Christmas Spectacular Starring the Radio City Rockettes

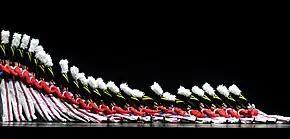
"The Parade of the Wooden Soldiers"

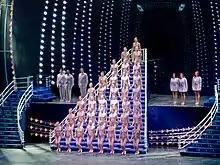
"Let Christmas Shine"

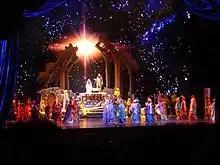
"The Living Nativity"

Released by Time Life Entertainment on November 4, 2008, the DVD features the complete 75th anniversary edition of the show, filmed in 2007. A two disc version also includes a behind-the-scenes documentary called "Diamond at the Rock". A 60-minute special version premiered on NBC December 1, 2007, hosted by Matt Lauer and Meredith Vieira.